Favelas in the city of Rio de Janeiro

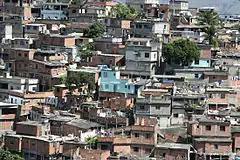
Complexo do Alemão, a group of more than thirteen favelas that, together, have a population of more than 65 thousand inhabitants.

The favelas in the city of Rio de Janeiro began to emerge at the end of the 19th century, when several socioeconomic transformations that Brazil was undergoing and local changes began to swell the central area of the city, forming the first tenements. It is believed that the first favela in Rio de Janeiro emerged in 1897 on the old , however the oldest favela in the country is located on Morro da Providência, where some soldiers from the War of Canudos began to live.